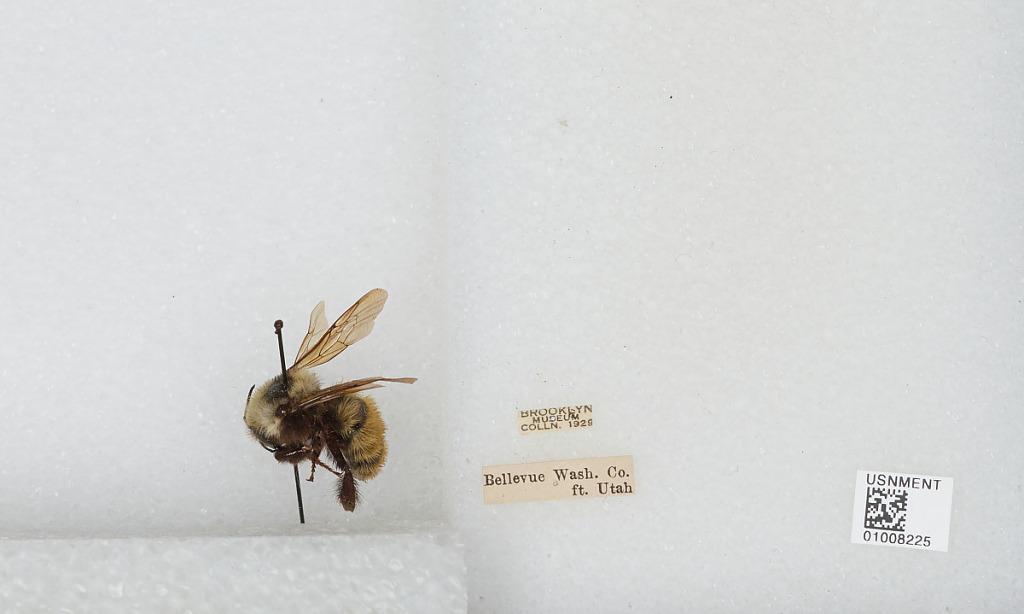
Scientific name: Bombus (Subterraneobombus) appositus Cresson
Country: United States
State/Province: Utah
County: Washington
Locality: Pintura
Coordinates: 37.3353, -113.274